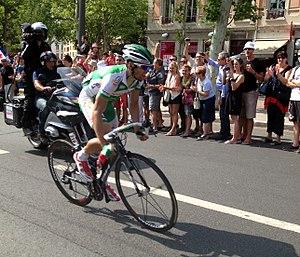
Julien Simon s'apprête à passer en tête la côte de La Croix-Rousse à Lyon (4e catégorie).
Julien Simon, né le 4 octobre 1985 à Montfort-sur-Meu, est un coureur cycliste français, membre de l'équipe Total Direct Énergie.